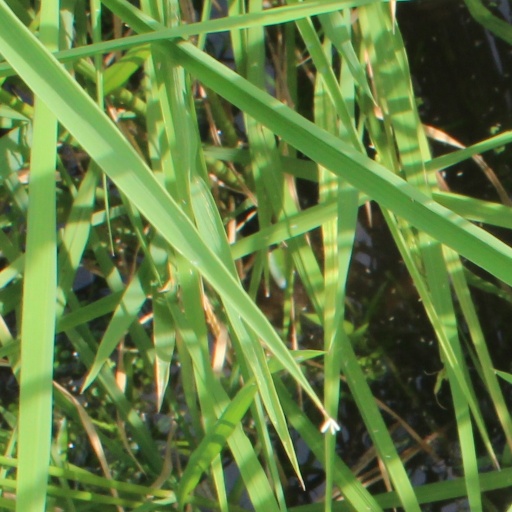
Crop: rice